2020 Hyderabad floods

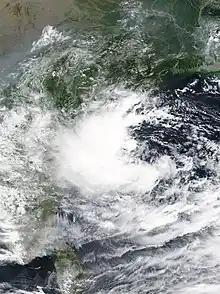
Deep Depression BOB 02 at its peak intensity

The 2020 Hyderabad floods were a series of floods associated with Deep Depression BOB 02 that caused extensive damage and loss of life as a result of flash flooding in Hyderabad, India in October 2020. The fourth tropical cyclone and third deep depression of the 2020 North Indian Ocean cyclone season, BOB 02 formed on 11 October over the west-central Bay of Bengal and slowly drifted west-northwest, towards the east coast of India over the following days. The depression made landfall in Andhra Pradesh early on 13 October, and dissipated on the next day.